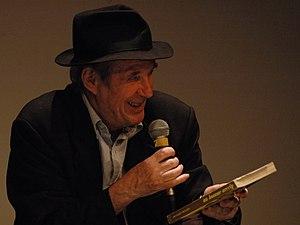
André S. Labarthe discutant avec Jean-Christophe Averty